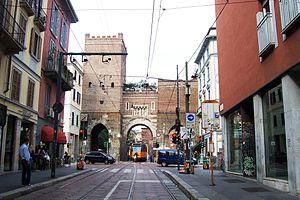
Les remparts de Milan désignent les trois ensembles de fortification dont a été successivement dotée la ville de Milan, en Italie, au cours de l'Histoire.